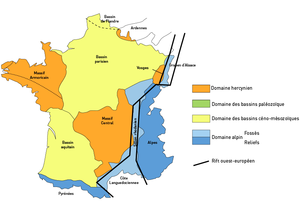
Domaines geologiques de la France
Le relief de la France métropolitaine est l’ensemble des irrégularités du sol de France métropolitaine, qui se mesurent par rapport au niveau de la mer. Le relief comporte les plaines, les plateaux et les chaînes de montagnes. Il dépend de la nature du sol, des failles et de l’érosion.
Le Bassin parisien est, au sens restreint, une région non précisément délimitée qui entoure Paris. Au sens large et le plus couramment admis, c'est une région géologique, un ancien bassin sédimentaire, comprenant une grande partie de la moitié nord de la France, et débordant très peu sur la Belgique, le Luxembourg et l'Ouest de l'Allemagne.
Avec environ 66 000 kilomètres carrés le Bassin aquitain, ou bassin d'Aquitaine, est après le Bassin parisien le deuxième plus grand bassin sédimentaire de la France dont il occupe une grande part du sud-ouest. Le bassin est établi sur le socle cristallophyllien hercynien aplani pendant le Permien et qui commença à s'abaisser dès le Trias. Dans le bassin de Parentis et dans le bassin sous-pyrénéen le socle est enfoui sous 11 000 mètres de sédiments.
Le département de la Charente occupe le nord du Bassin aquitain. Sa partie nord-est occupe la bordure occidentale du Massif central.
La géologie de la France est caractérisée par la grande diversité de ses roches et de ses structures, entre des bassins sédimentaires, des chaînes de montagnes récentes, des vestiges d'anciennes chaînes et des zones volcaniques actives. La géodynamique du territoire français présente une large palette entre des bassins de sédimentation, des zones de marges actives, de marges passives, de points chauds, d'érosion et d'orogenèse. Ses roches permettent de remonter jusqu'à 2,2 milliards d'années.
Le rift ouest-européen est un système de grabens intracontinentaux qui traverse l'Europe occidentale. Ces grabens se sont formés durant le Cénozoïque à l'avant de la chaîne alpine qui est spatialement et temporellement connectée au Rift, une grande partie des grabens étant disposés concentriquement autour du front alpin. La formation d'une profonde racine constituée de manteau lithosphérique sous les Alpes est en effet à l'origine d'un rifting passif par extension de la lithosphère adjacente puis d'un rifting actif par érosion thermique à la base de cette zone lithosphérique adjacente.